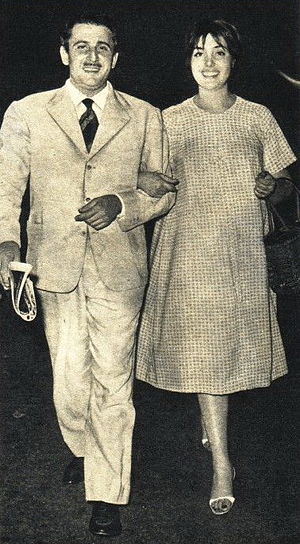
Domenico Modugno / Karriere
Domenico Modugno og hustruen Franca Gandolfi spadserer i Rom i september 1958
Domenico Modugno var en italiensk sangskriver, sanger og skuespiller. Efter et slagtilfælde i 1984 måtte han trappe ned på sin kunstneriske karriere, og han gik senere ind i politik.